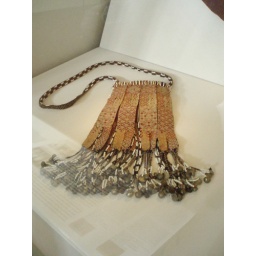
Taken in Asean Civilisation Museum, Singapore.A cute little bag from one the Asean countries.